Hans Bethe

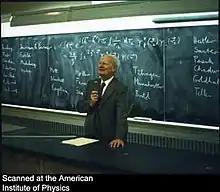
Hans Bethe lecturing at Dalhousie University, 1978

When the Second World War began, Bethe wanted to contribute to the war effort, but was unable to work on classified projects until he became a citizen. Following the advice of the Caltech aerodynamicist Theodore von Kármán, Bethe collaborated with his friend Edward Teller on a theory of shock waves that are generated by the passage of a projectile through a gas. Bethe considered it one of their most influential papers. He also worked on a theory of armor penetration, which was immediately classified by the army, thus making it impossible for Bethe (who was not an American citizen at the time) to access further research on the theory.